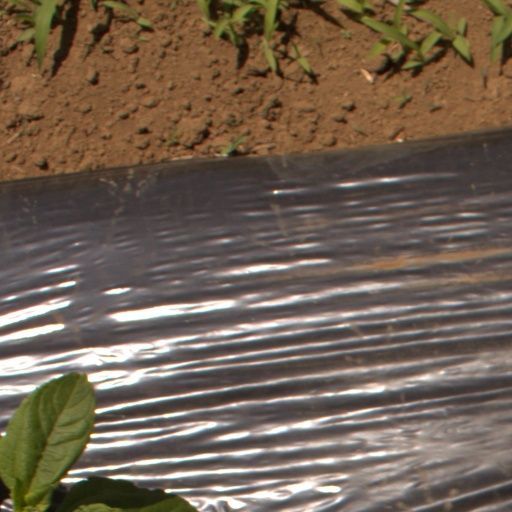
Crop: Jerusalem artichoke